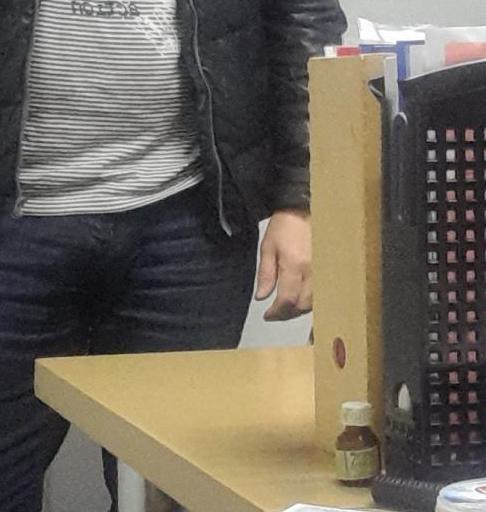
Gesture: no_gesture